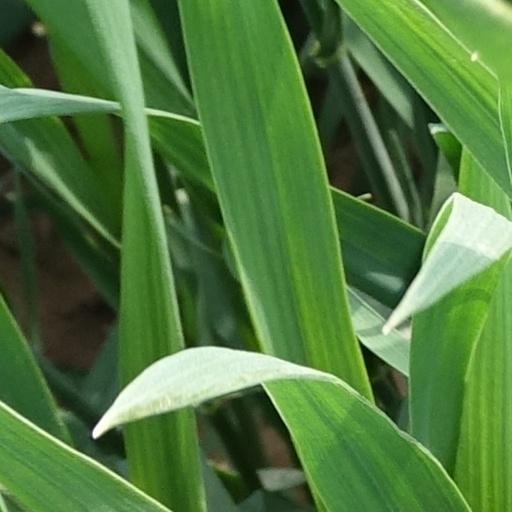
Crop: wheat